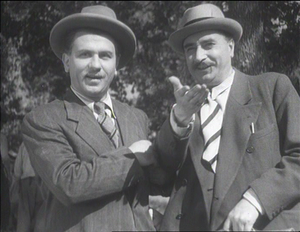
Oreste Bilancia est un acteur italien actif pendant la période du cinéma muet.